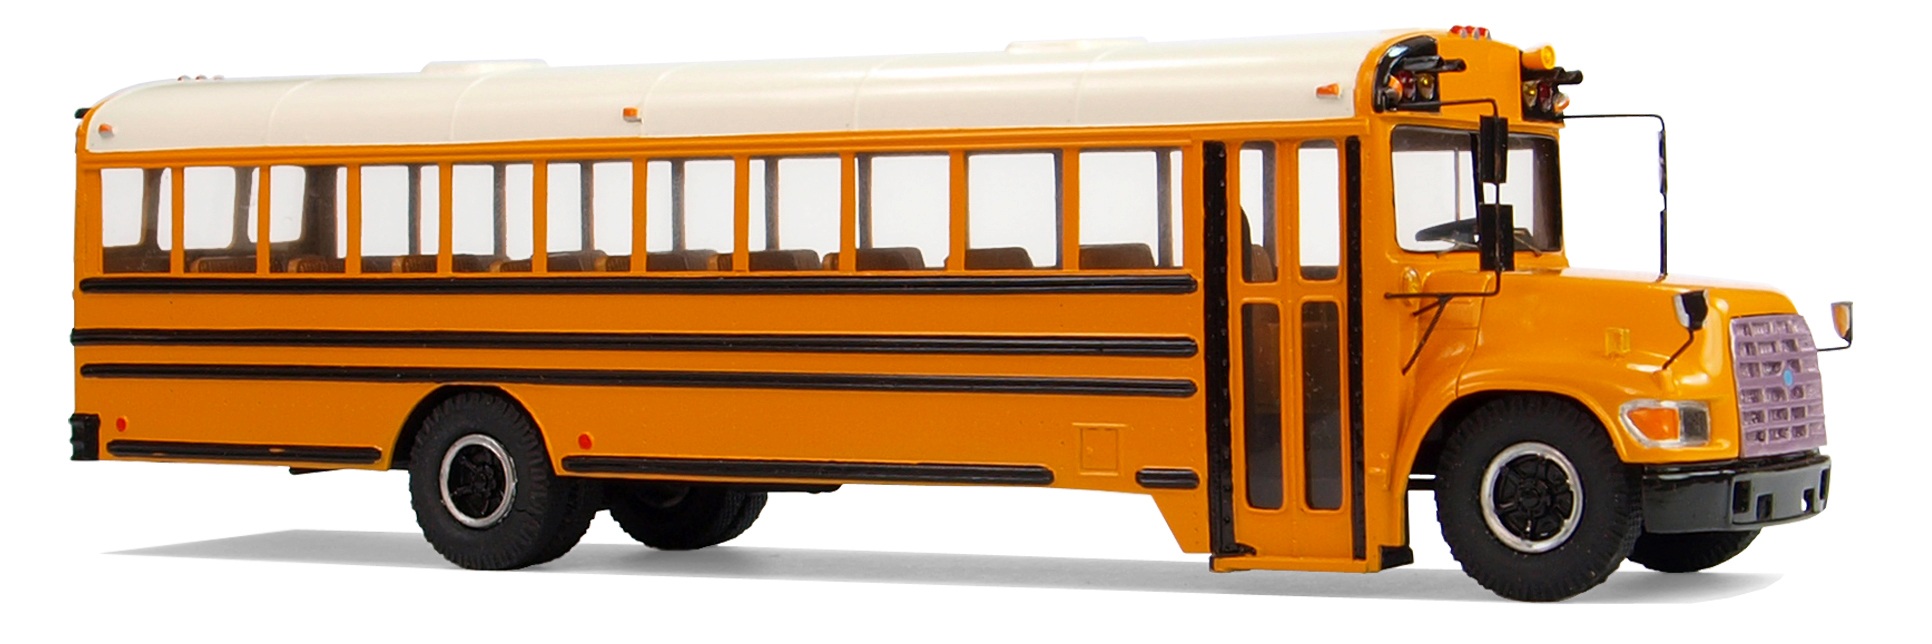
travel, transport, model, vehicle, america, leisure, bus, ford, buses, model cars, collect, service bus, locomotion, hobby, minibus, commercial vehicle, model car, school bus, land vehicle, mode of transport, light commercial vehicle, type b700